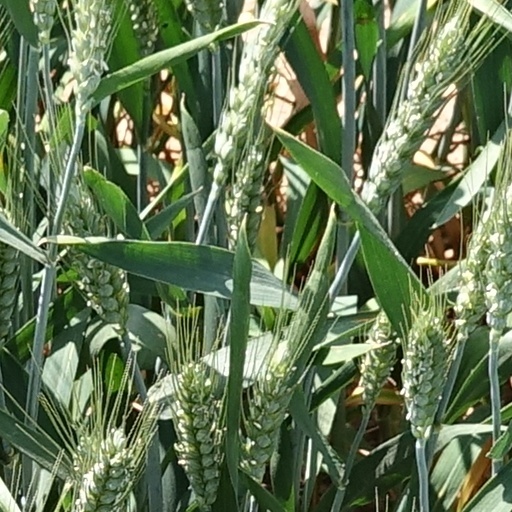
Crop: wheat